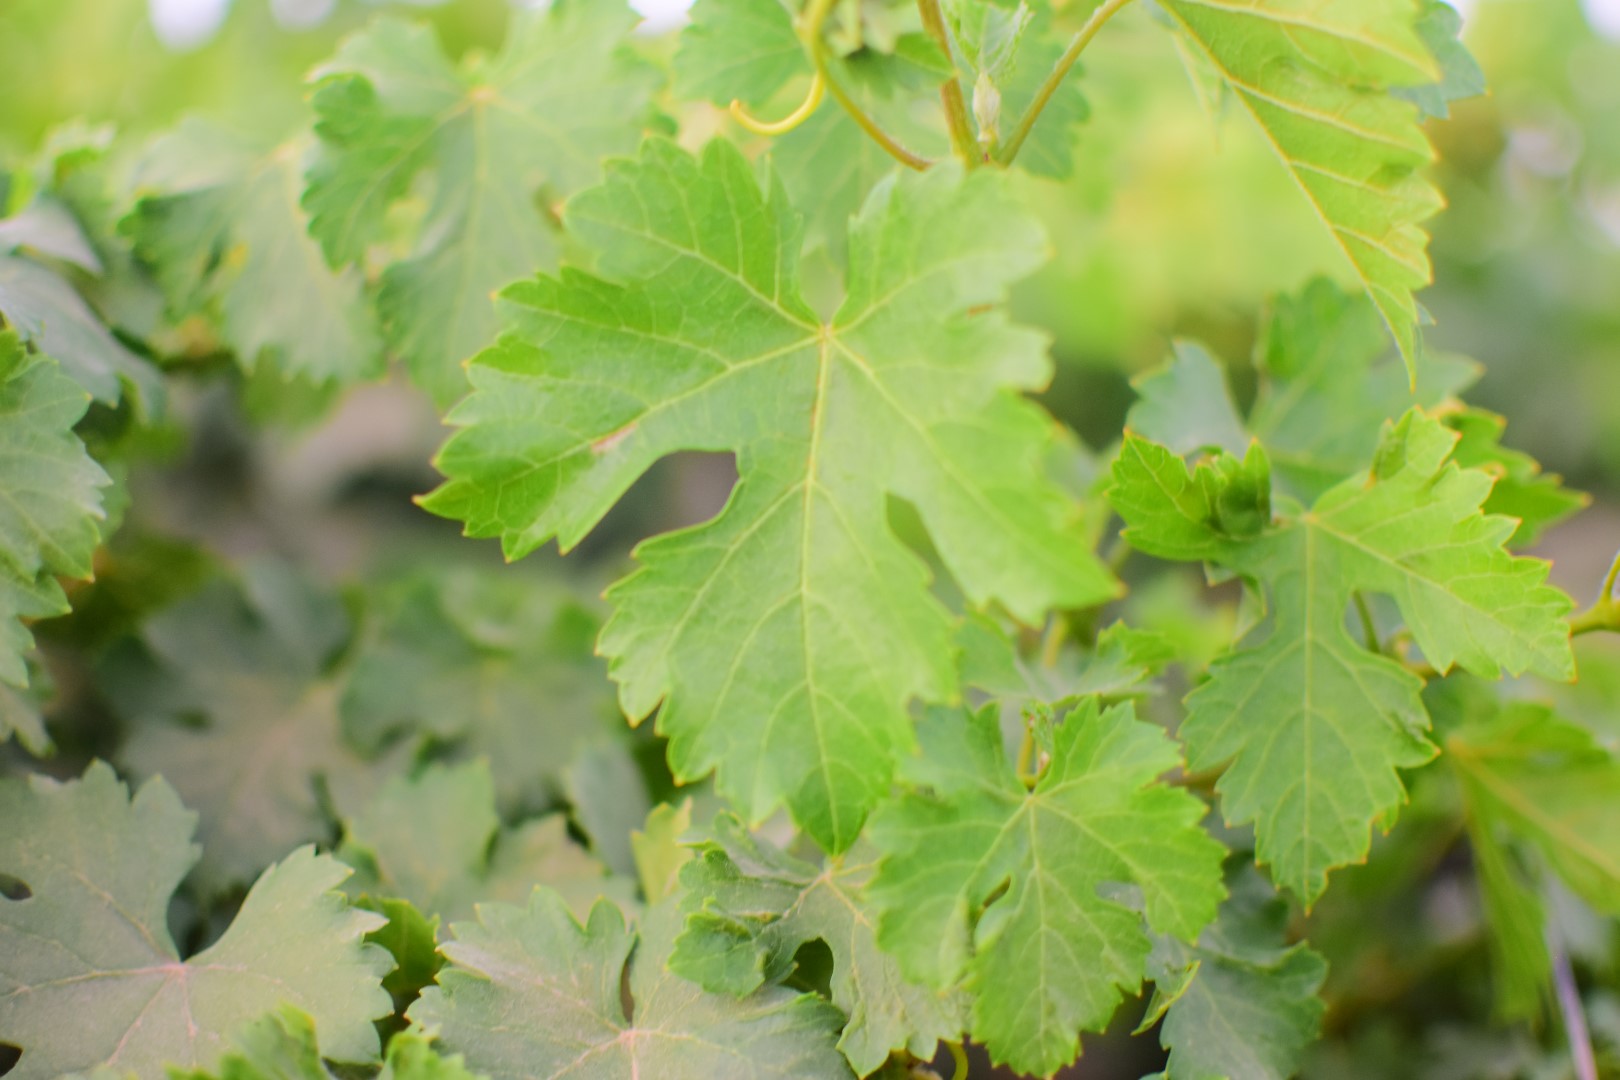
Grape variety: Aswud Balad